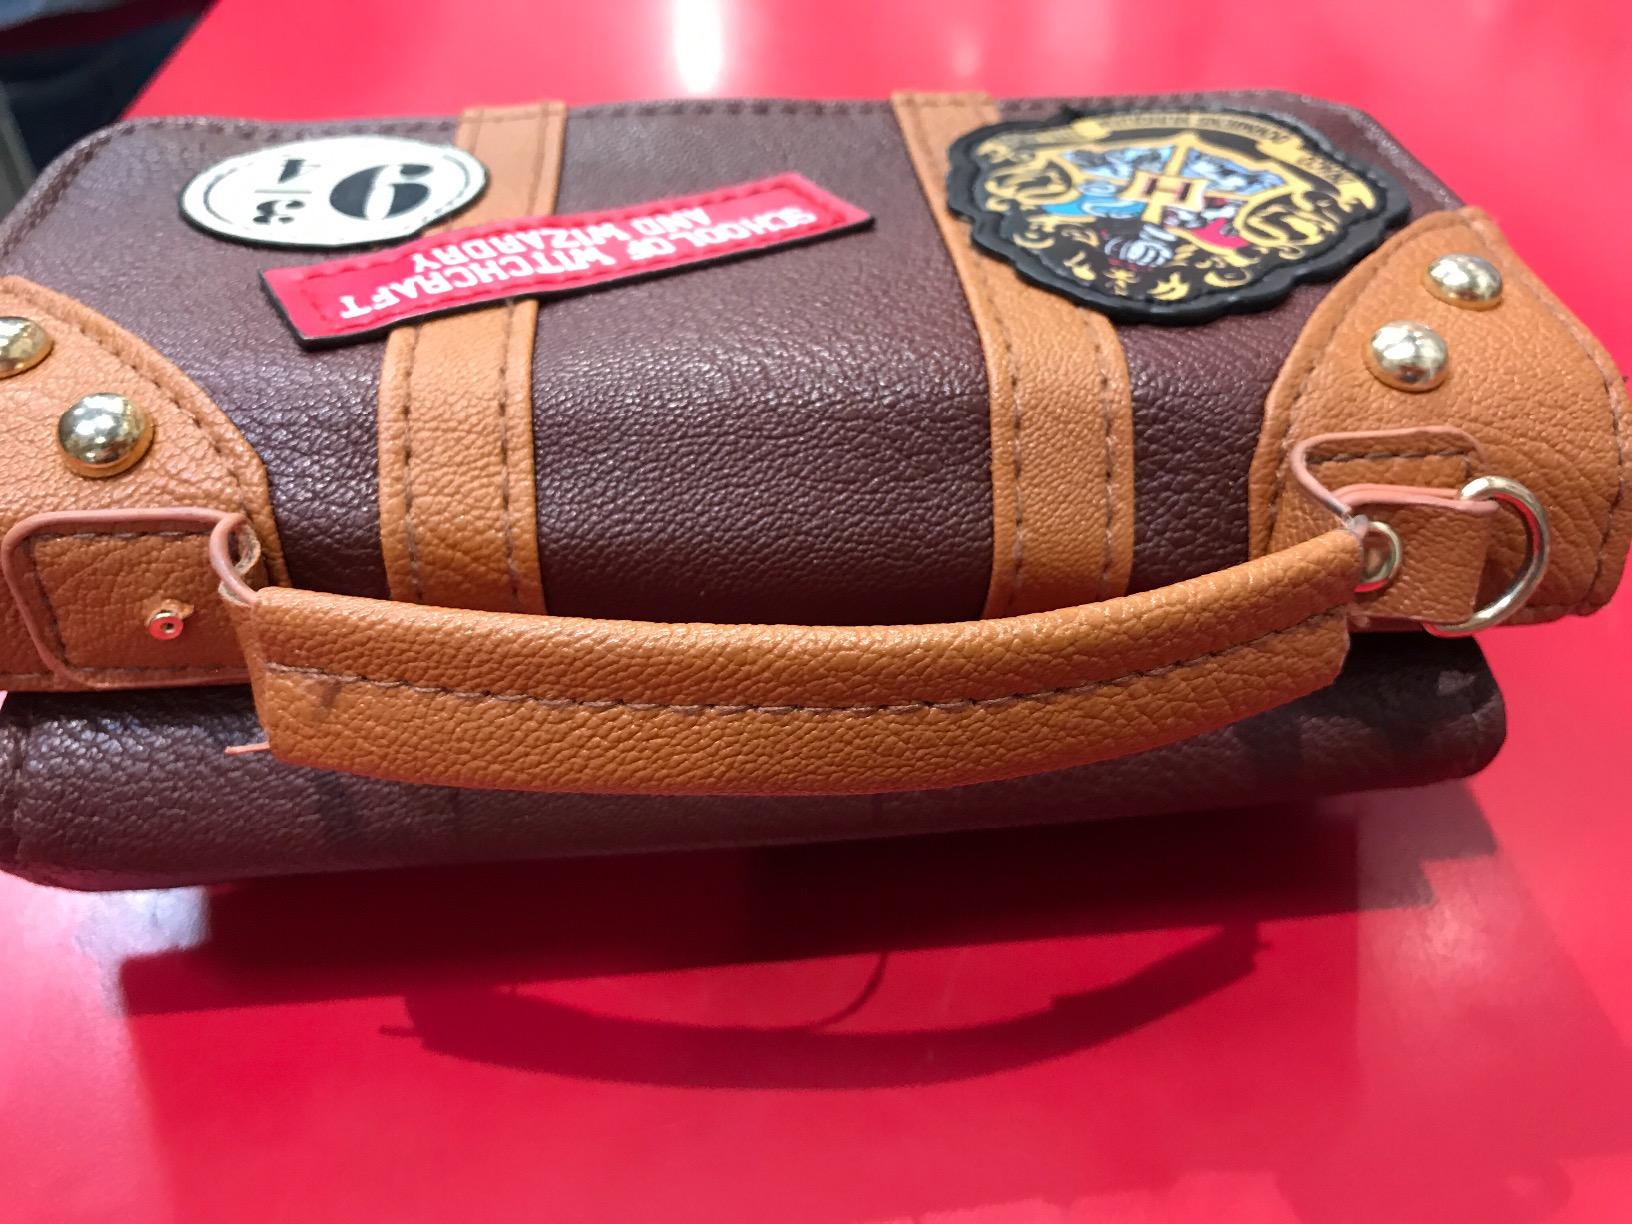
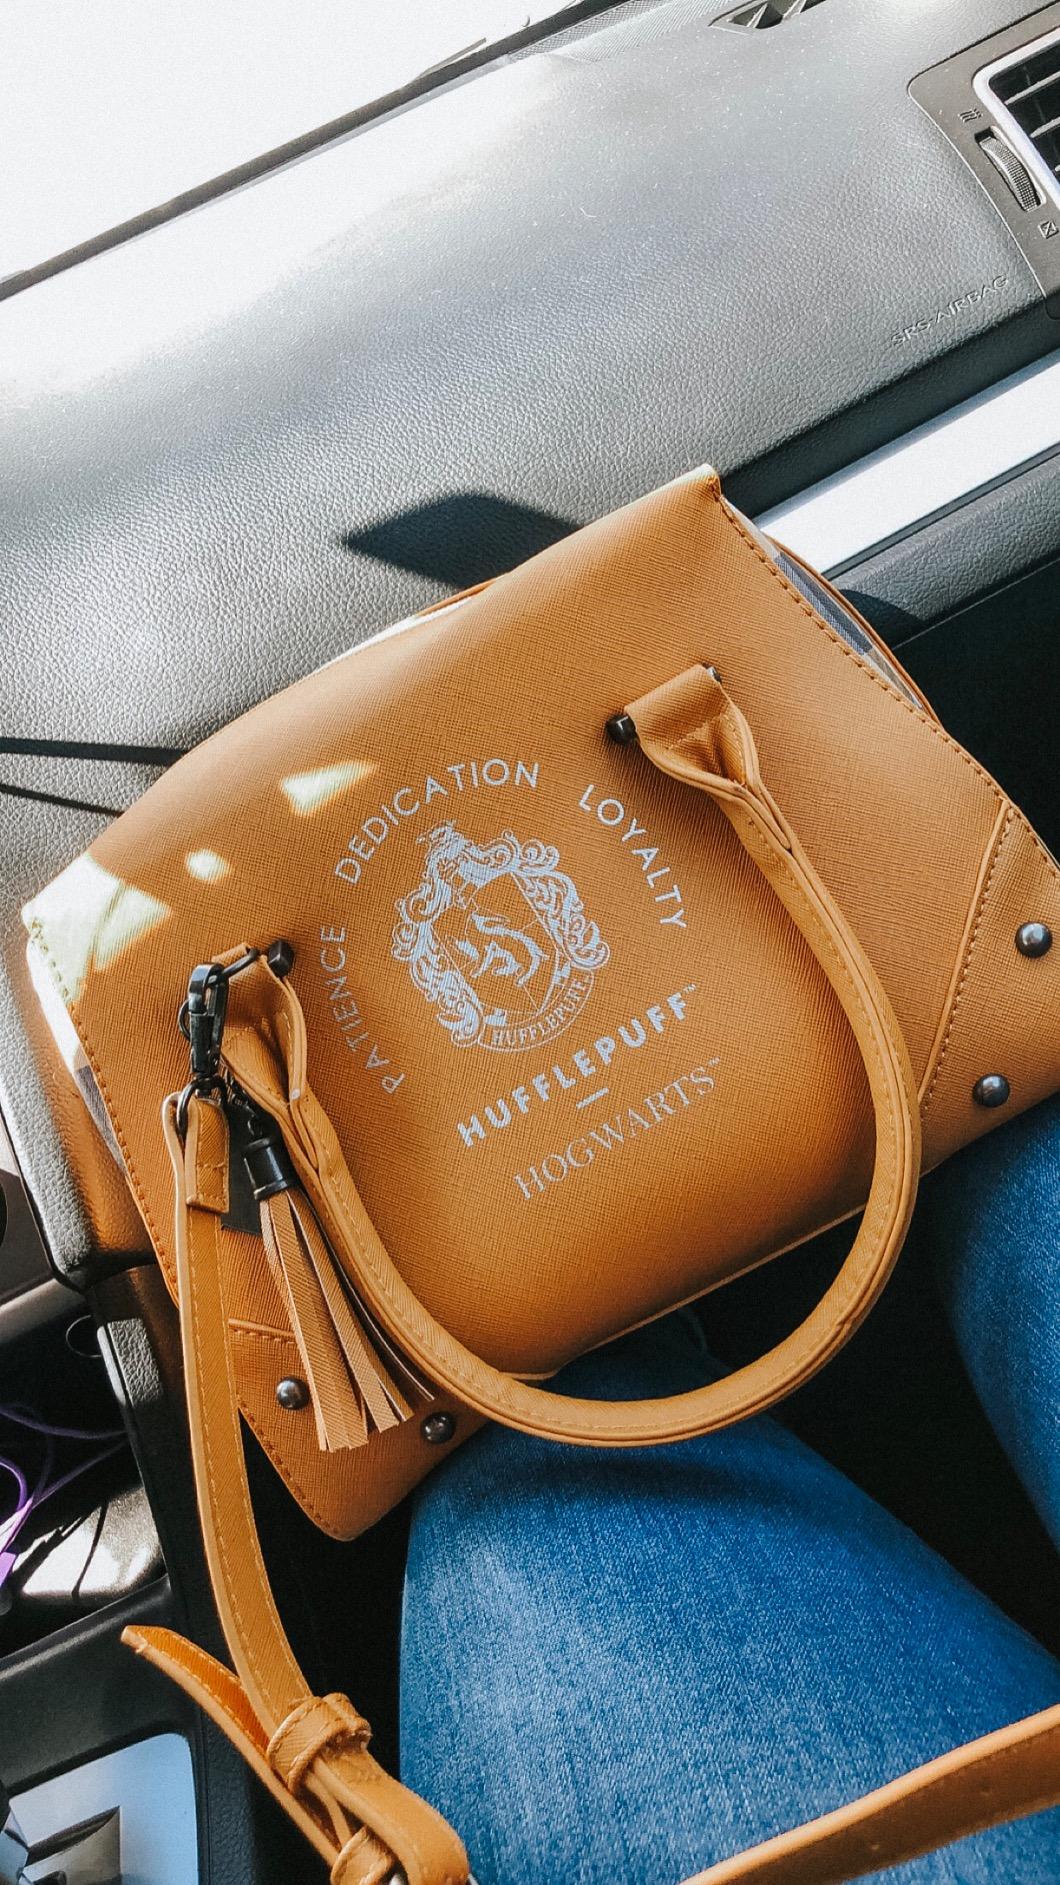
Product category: accessories_handbag
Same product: no